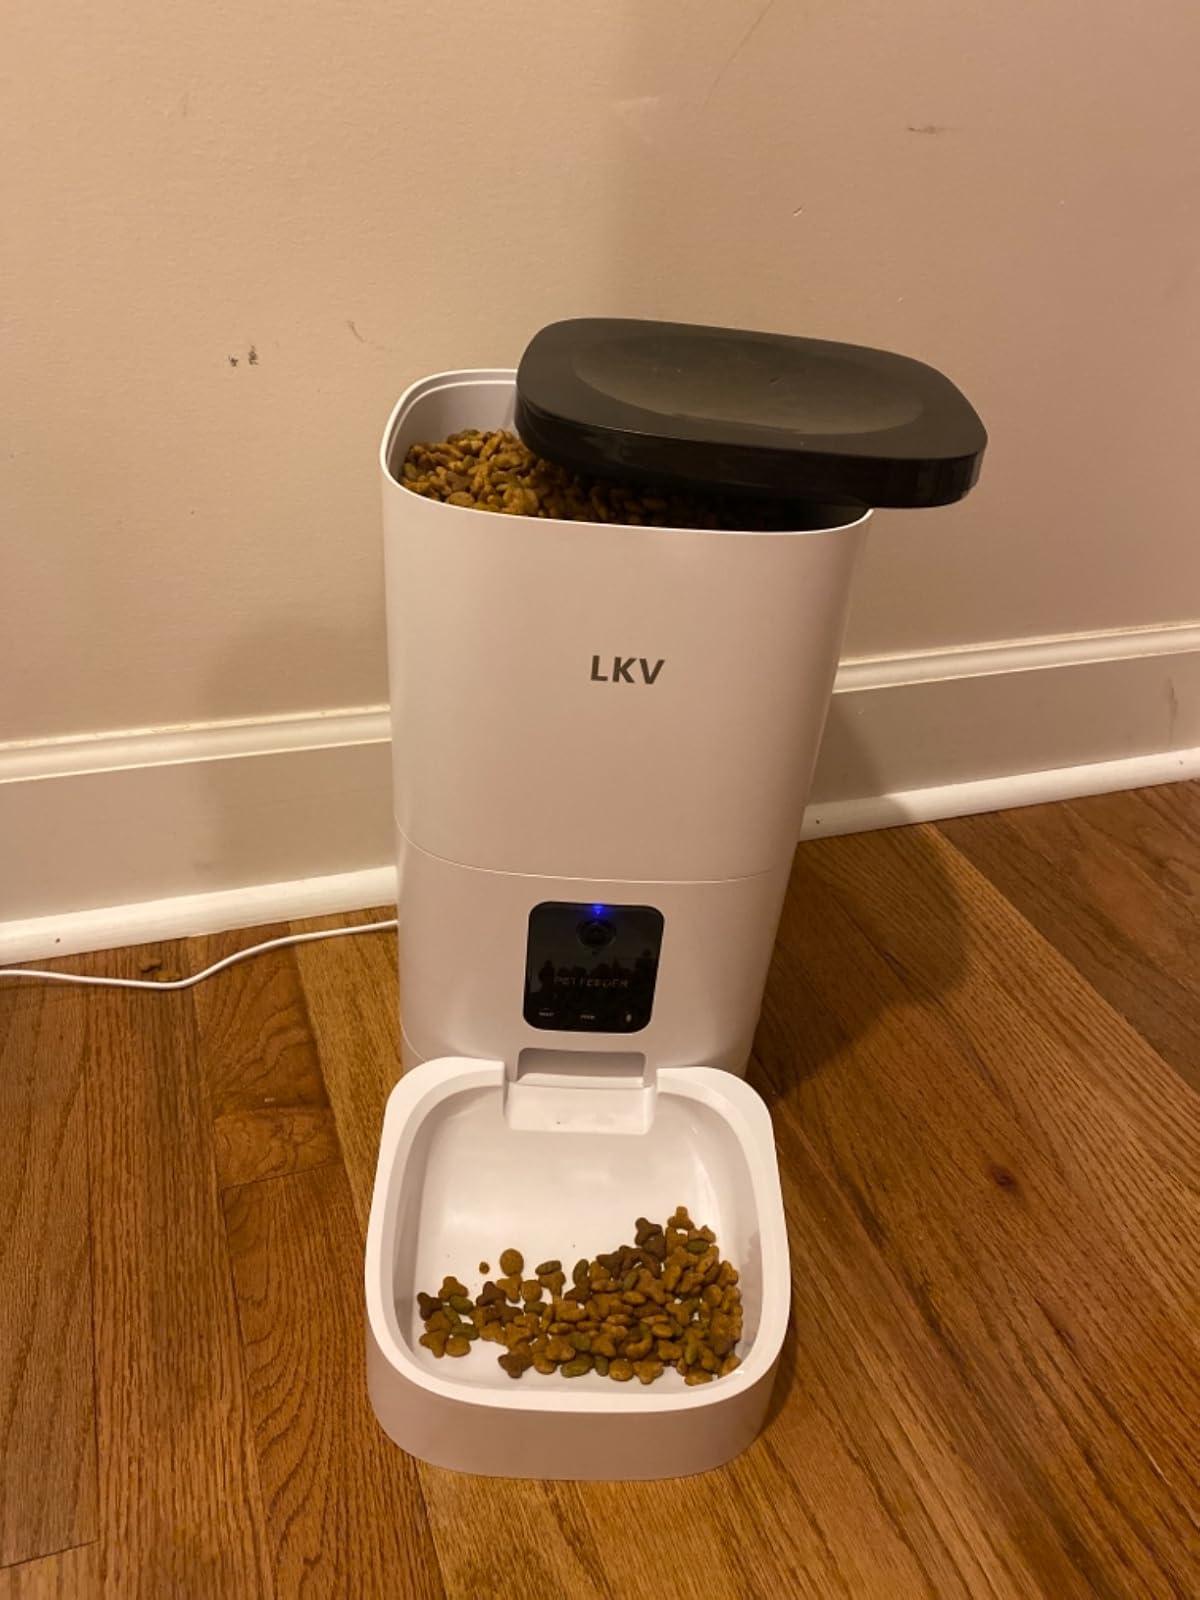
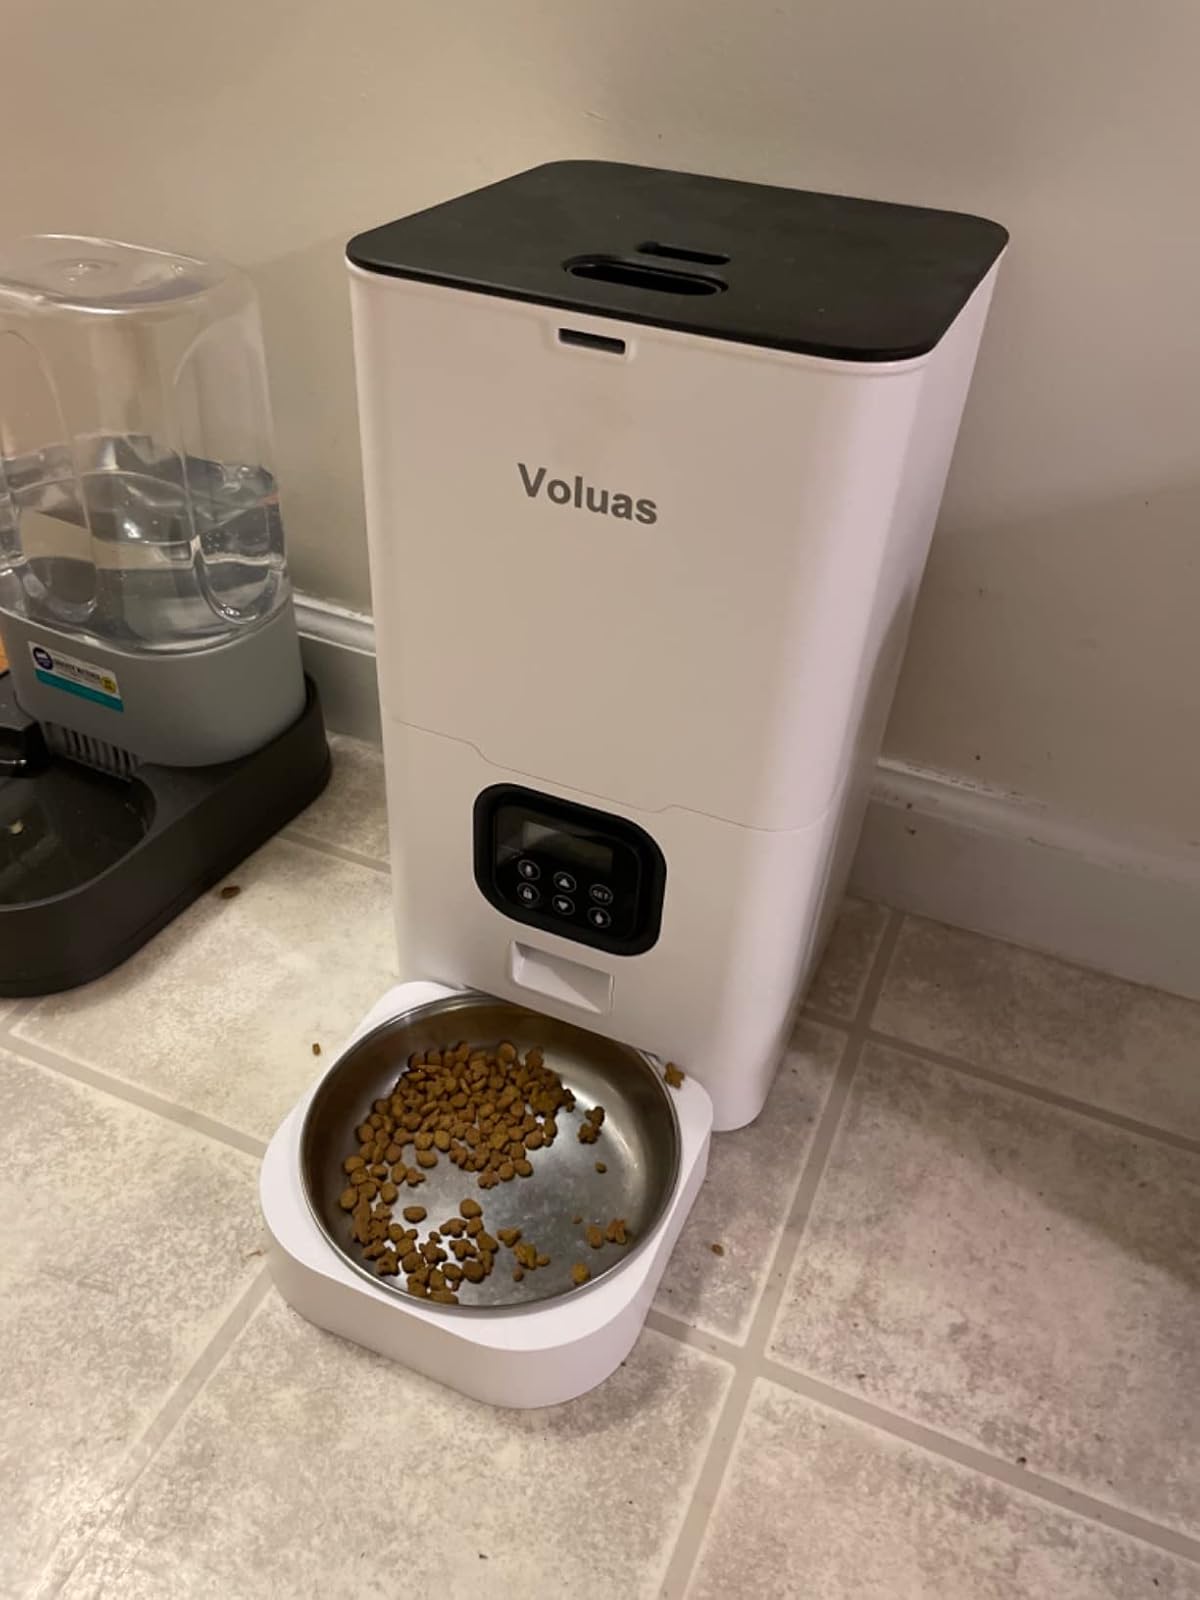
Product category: items_feeder
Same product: no